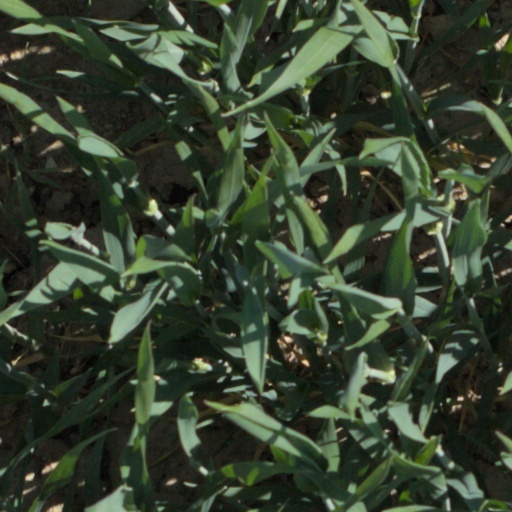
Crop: wheat